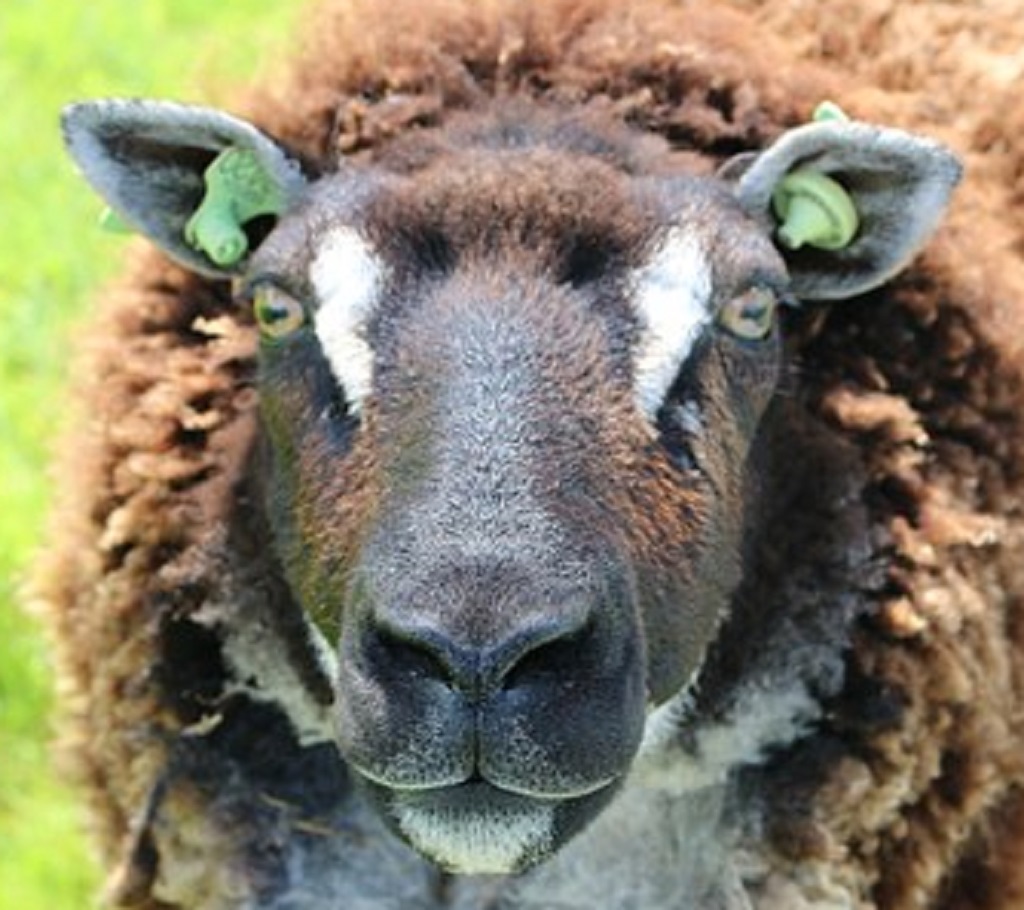
Label: no pain